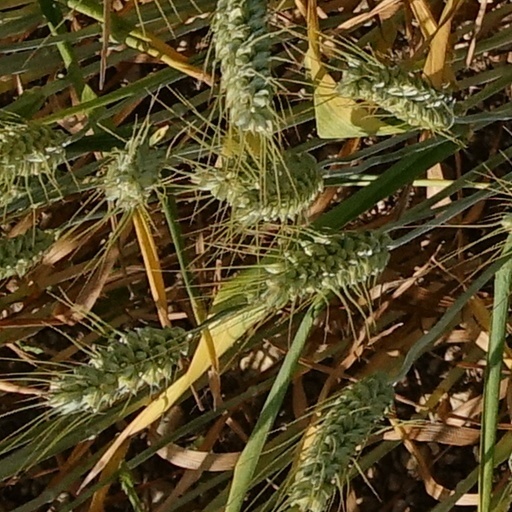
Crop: wheat